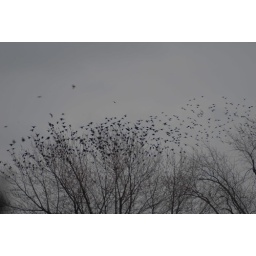
These birds are seen only in winter - they fly around in big groups from tree to tree.